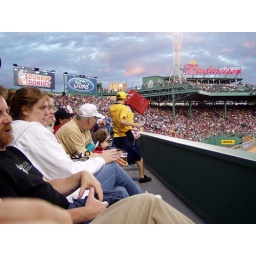
Directly to our left. The old guy in the white hat was taking his grandchild to her first game.